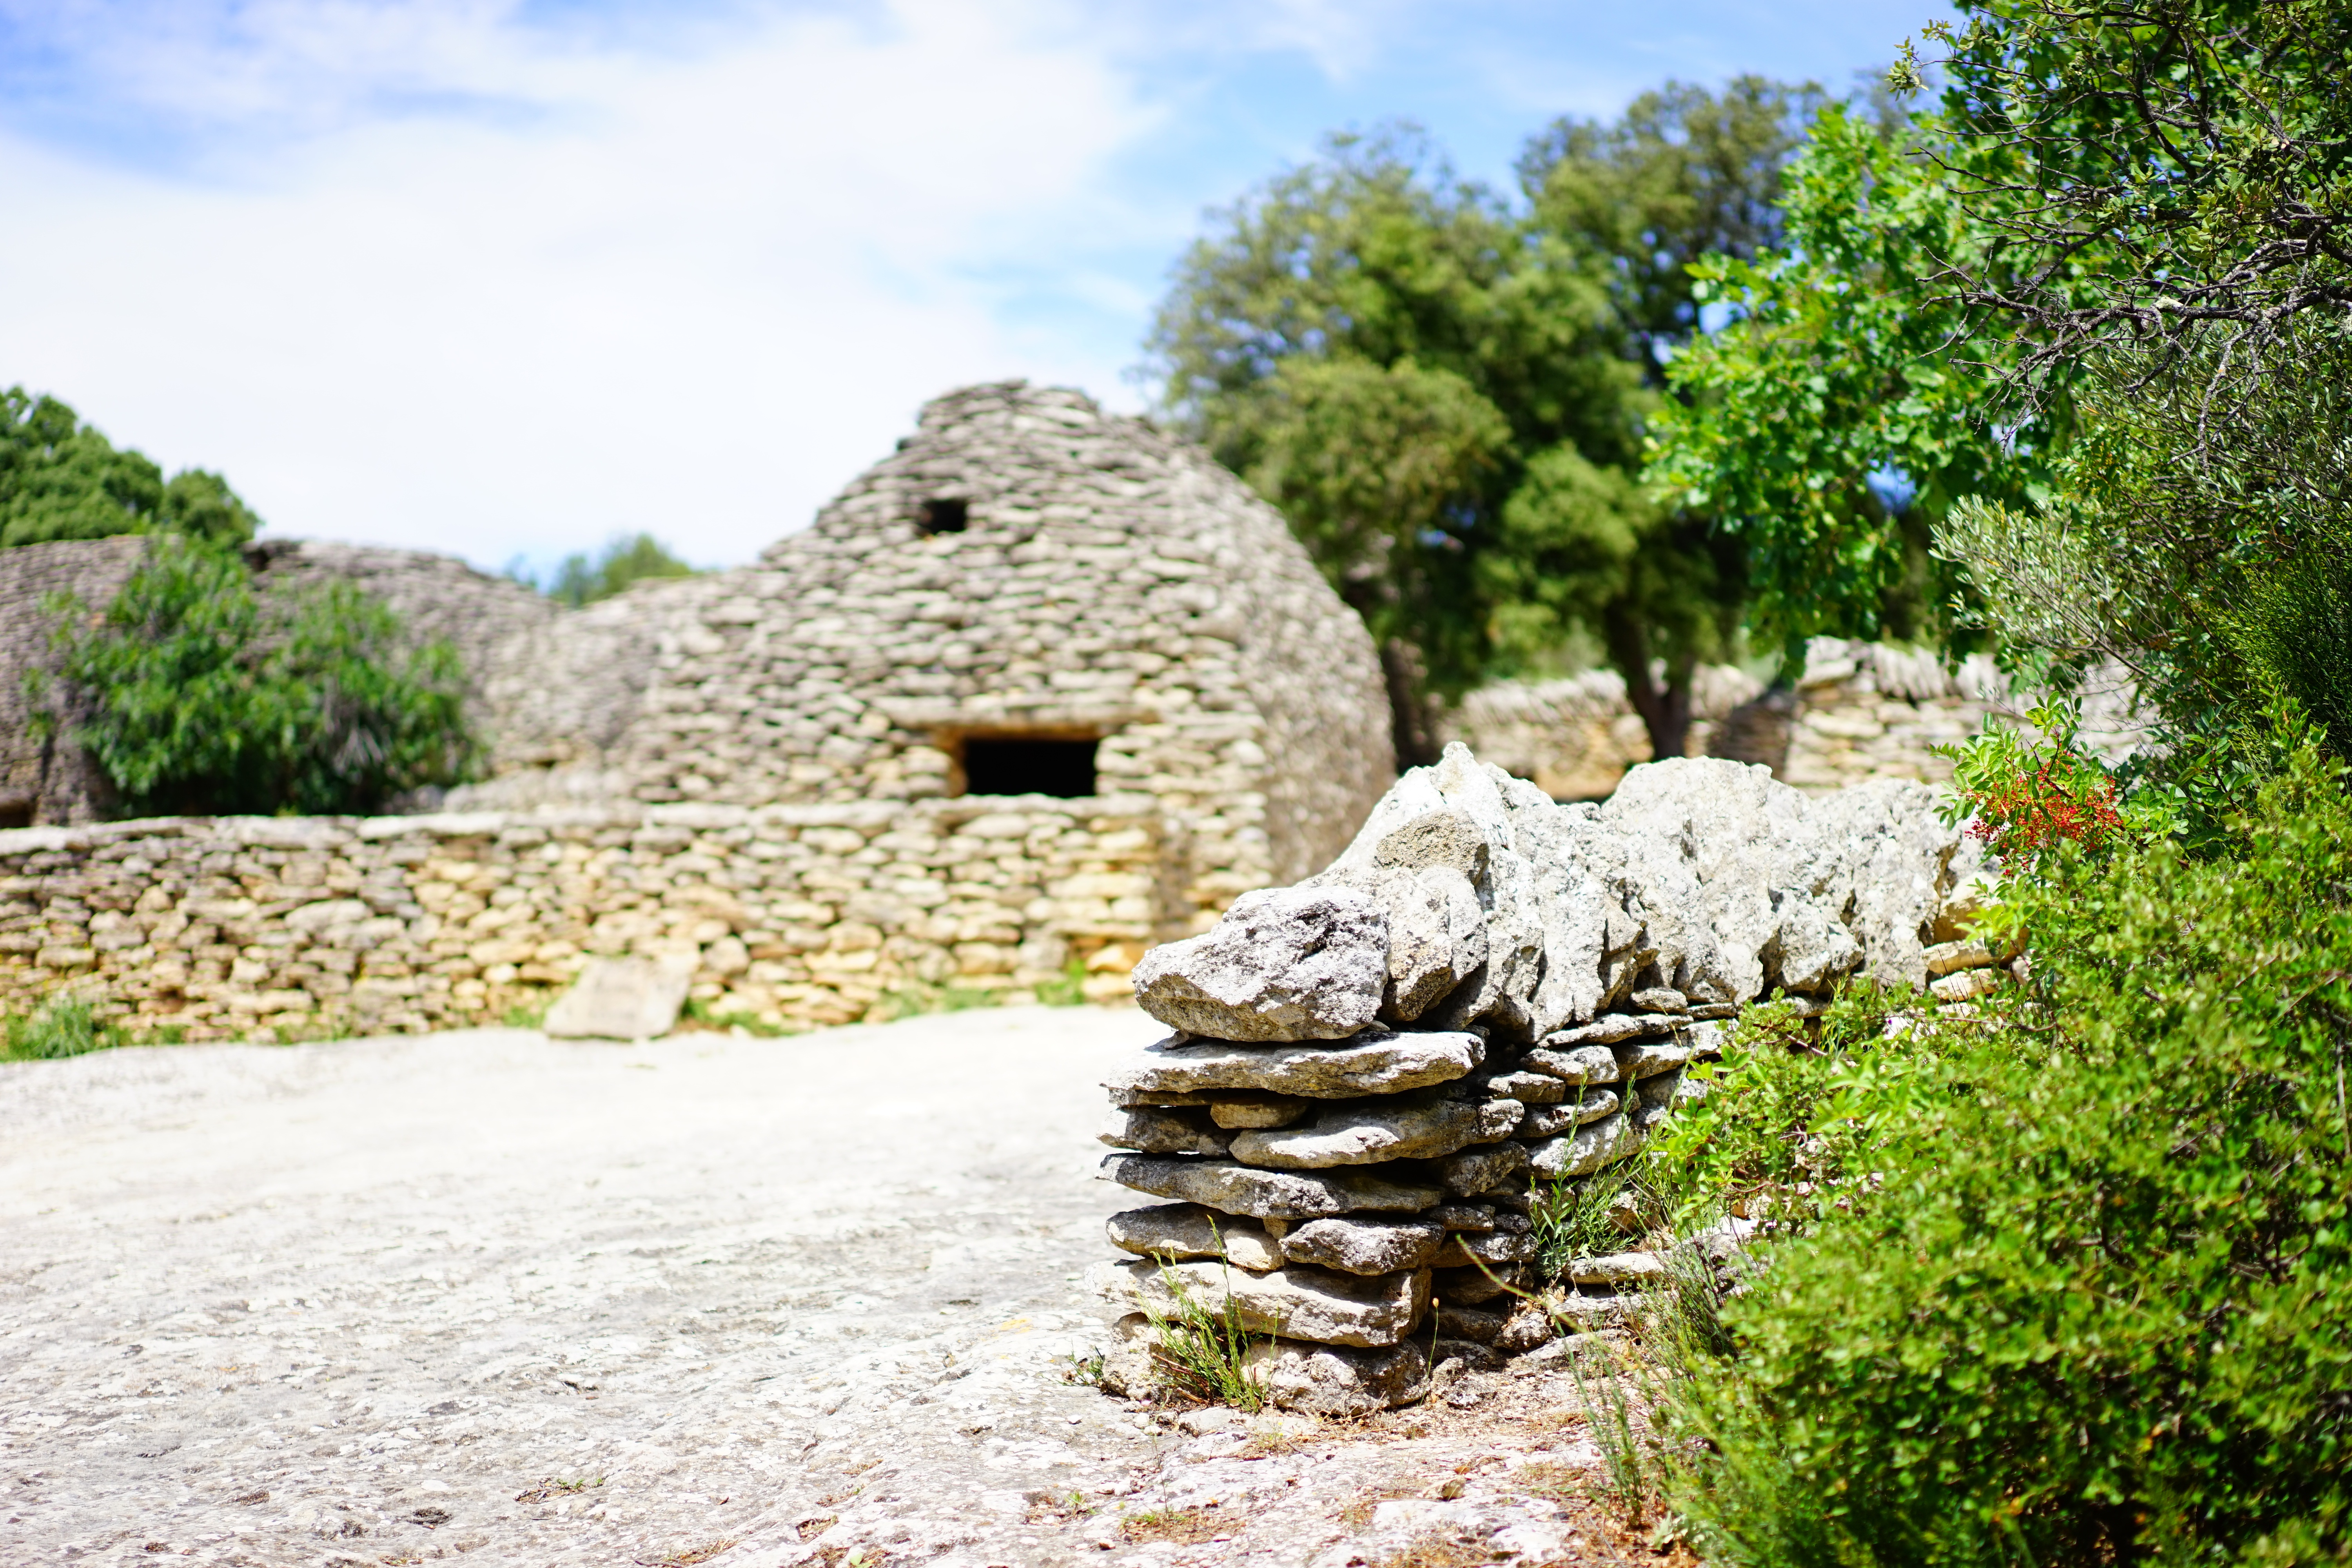
rock, architecture, village, france, museum, garden, ruins, rotunda, department, visit, vaucluse, rural area, gordes, south of france, historic preservation, open air museum, stone walls, dry stone masonry, village des bories, stone cottages, bories, mounting position, beehive hut, door opening